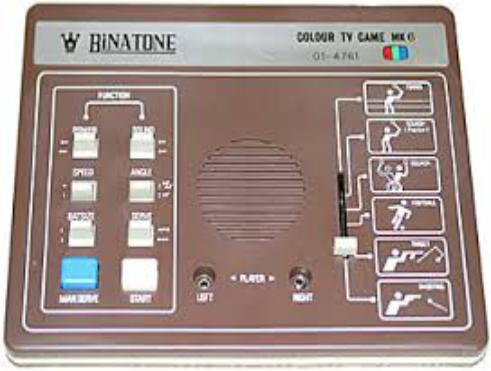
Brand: Binatone
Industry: Necessities